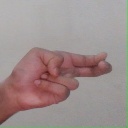
अक्षर: ह